Wang Likun

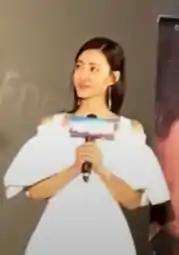
Wang in 2017

Wang Likun (born 22 March 1985), also known as Claudia Wang, is a Chinese actress and dancer. She is best known for her roles in television series "Seven Swordsmen" (2006), "Beauty's Rival in Palace" (2010), "Beijing Youth" (2012), "Miss Assassin" (2013), "Qing Mang" (2013), "Twice Blooms the Flowers" (2015); as well as the movies "Ex-Files" (2014) and "Somewhere Only We Know" (2015).